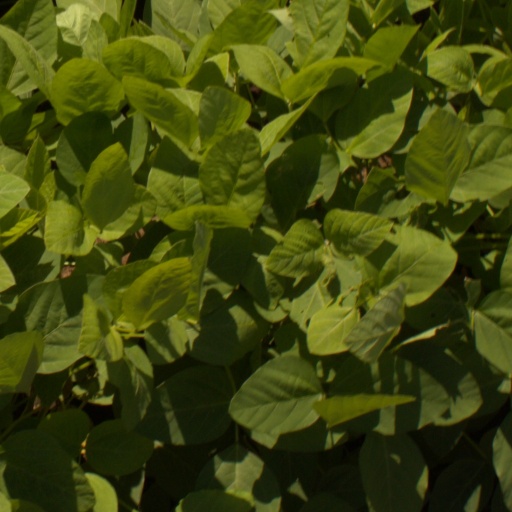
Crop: soybean